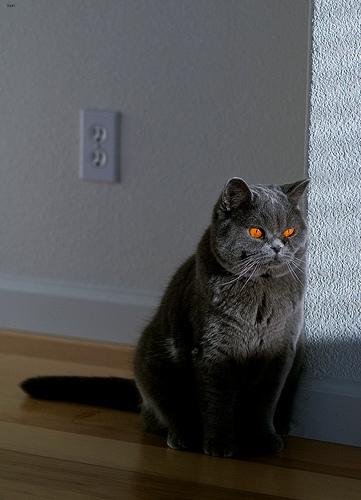
Breed: British Shorthair